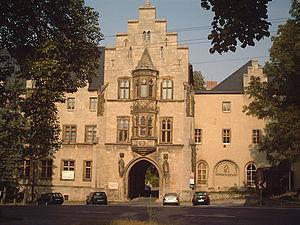
L’École régionale de Pforta, naguère Académie royale de Pforta, est un internat destiné aux lycéens les plus doués d’Allemagne. Cette institution d’élite jouit d’une tradition d’excellence qui remonte au XVIᵉ siècle. Elle occupe les locaux de l’ancienne abbaye cistercienne de Schulpforte dans l’arrondissement du Burgenland, en Saxe-Anhalt.
Theobald Theodor Friedrich Alfred von Bethmann Hollweg est un homme d'État allemand durant la période de l'Empire allemand.